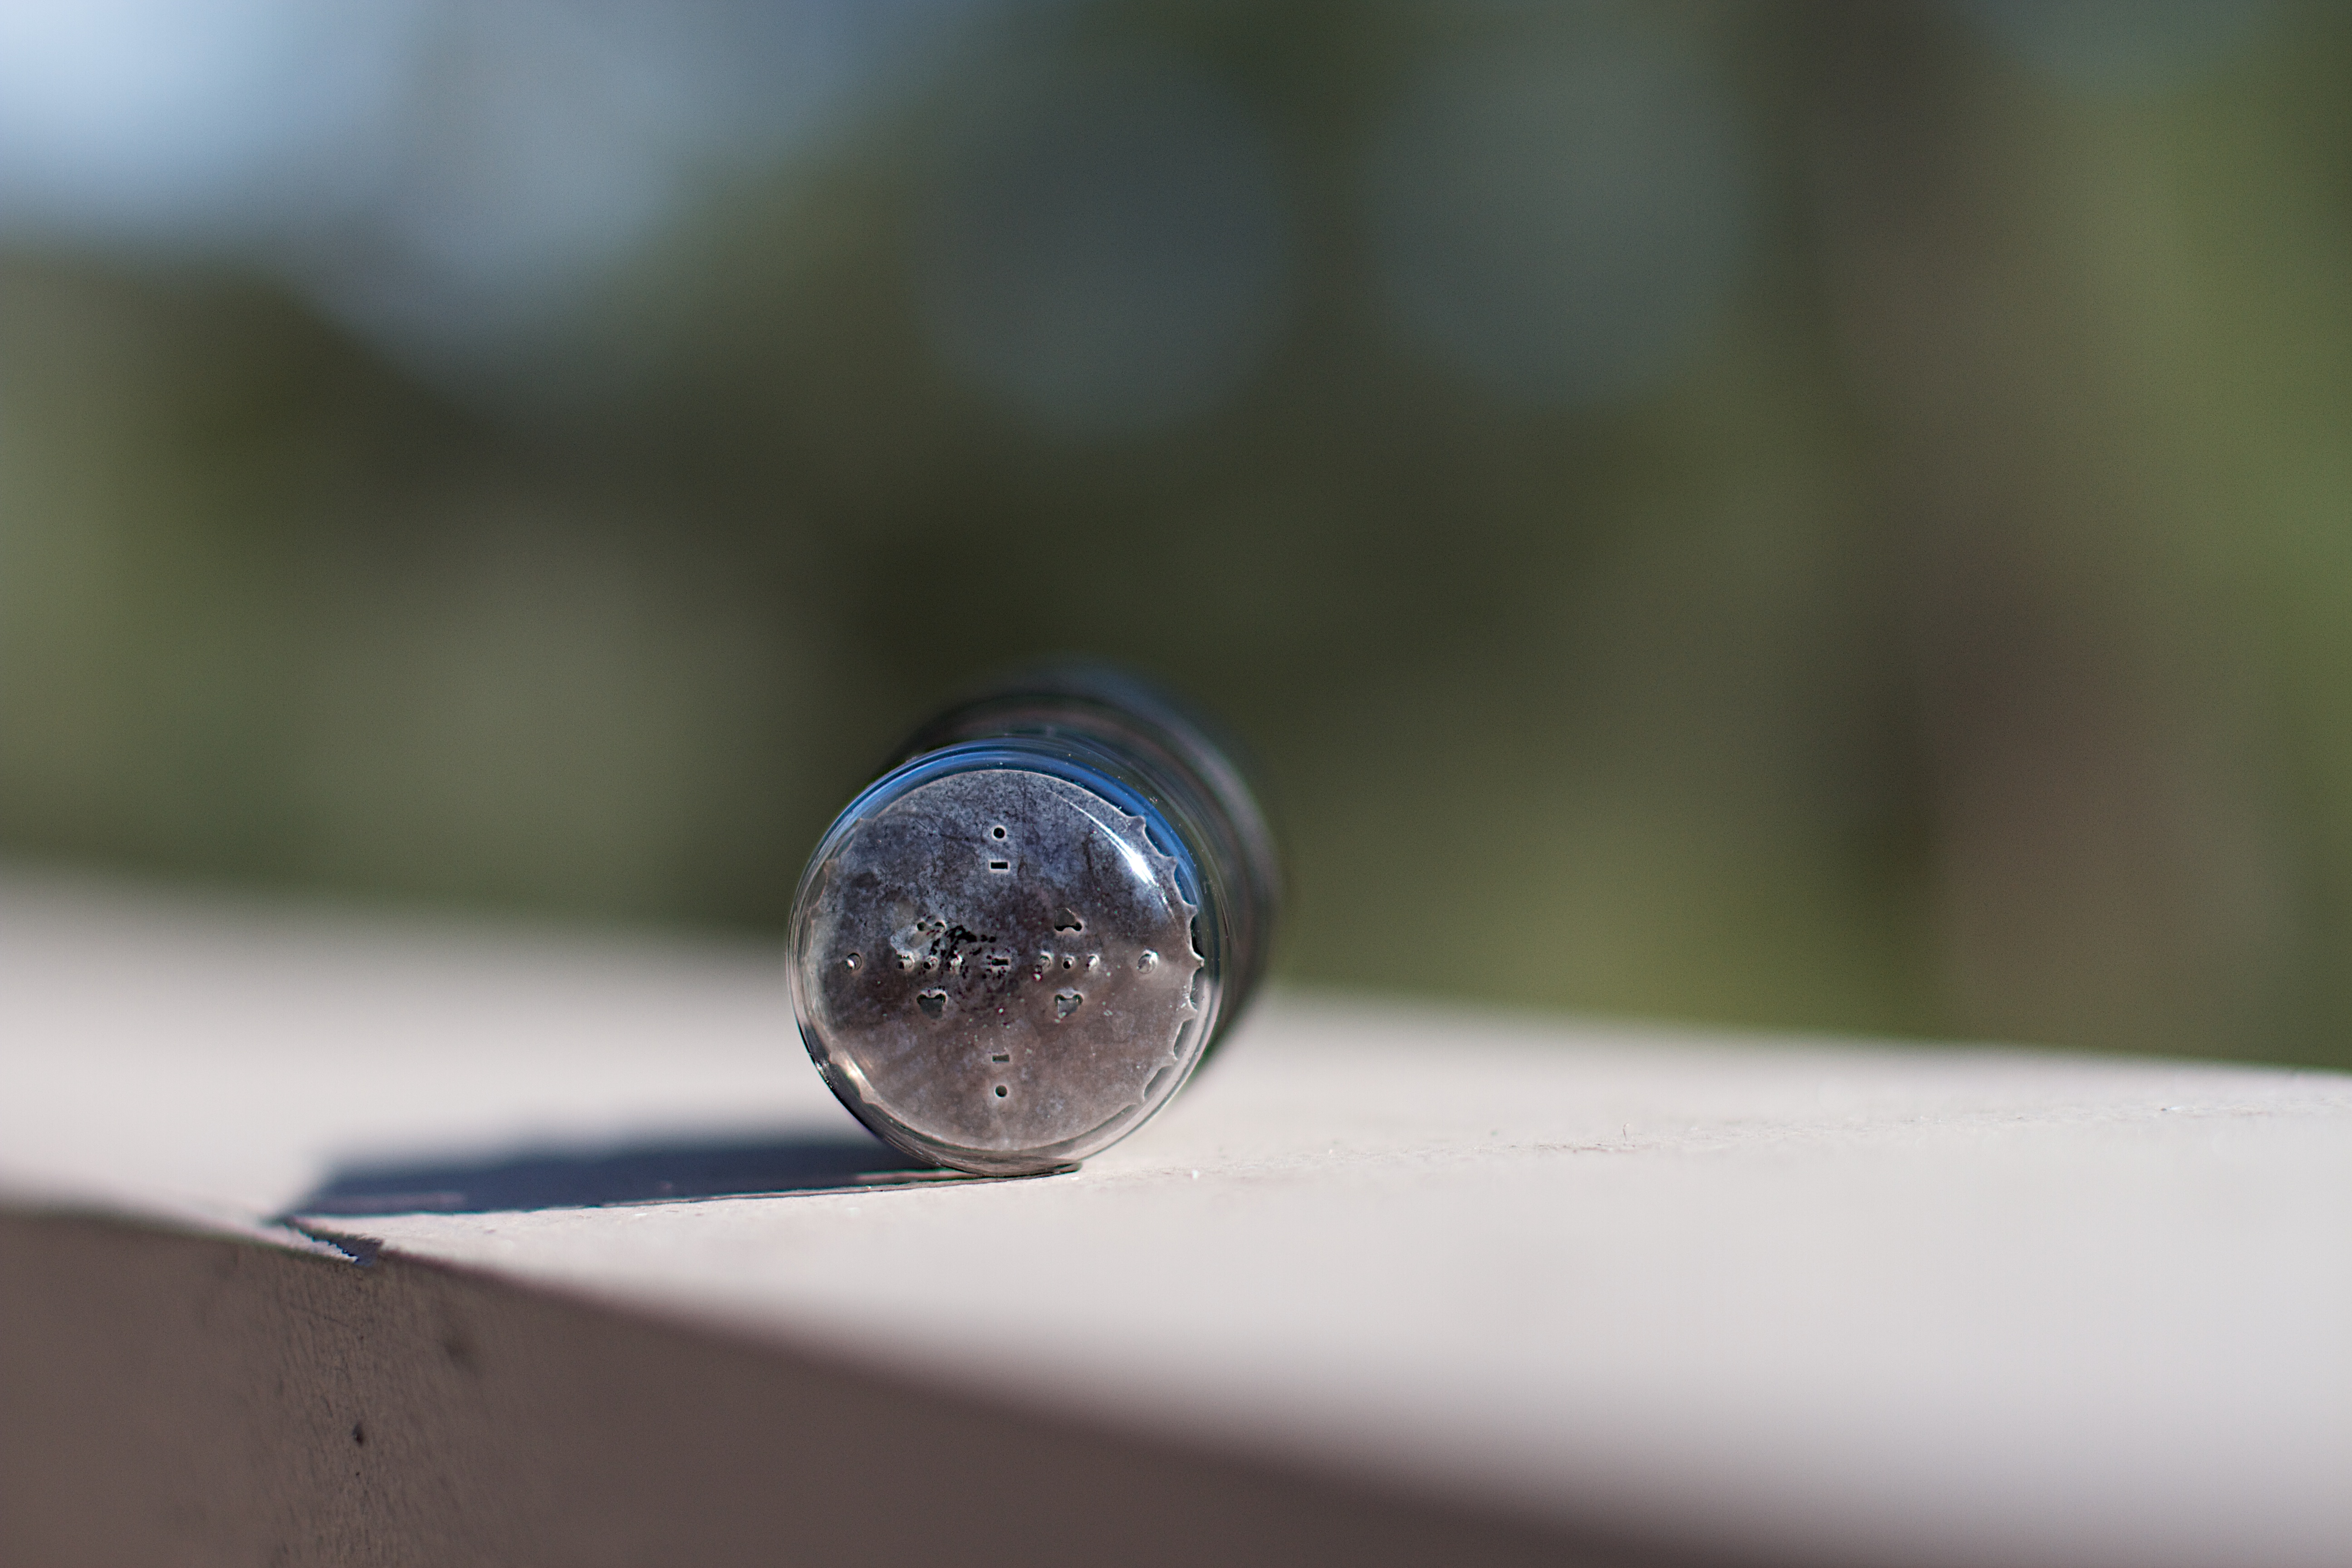
water, drop, white, photography, leaf, glass, green, reflection, color, blue, close up, jewellery, cool image, shape, macro photography, fashion accessory